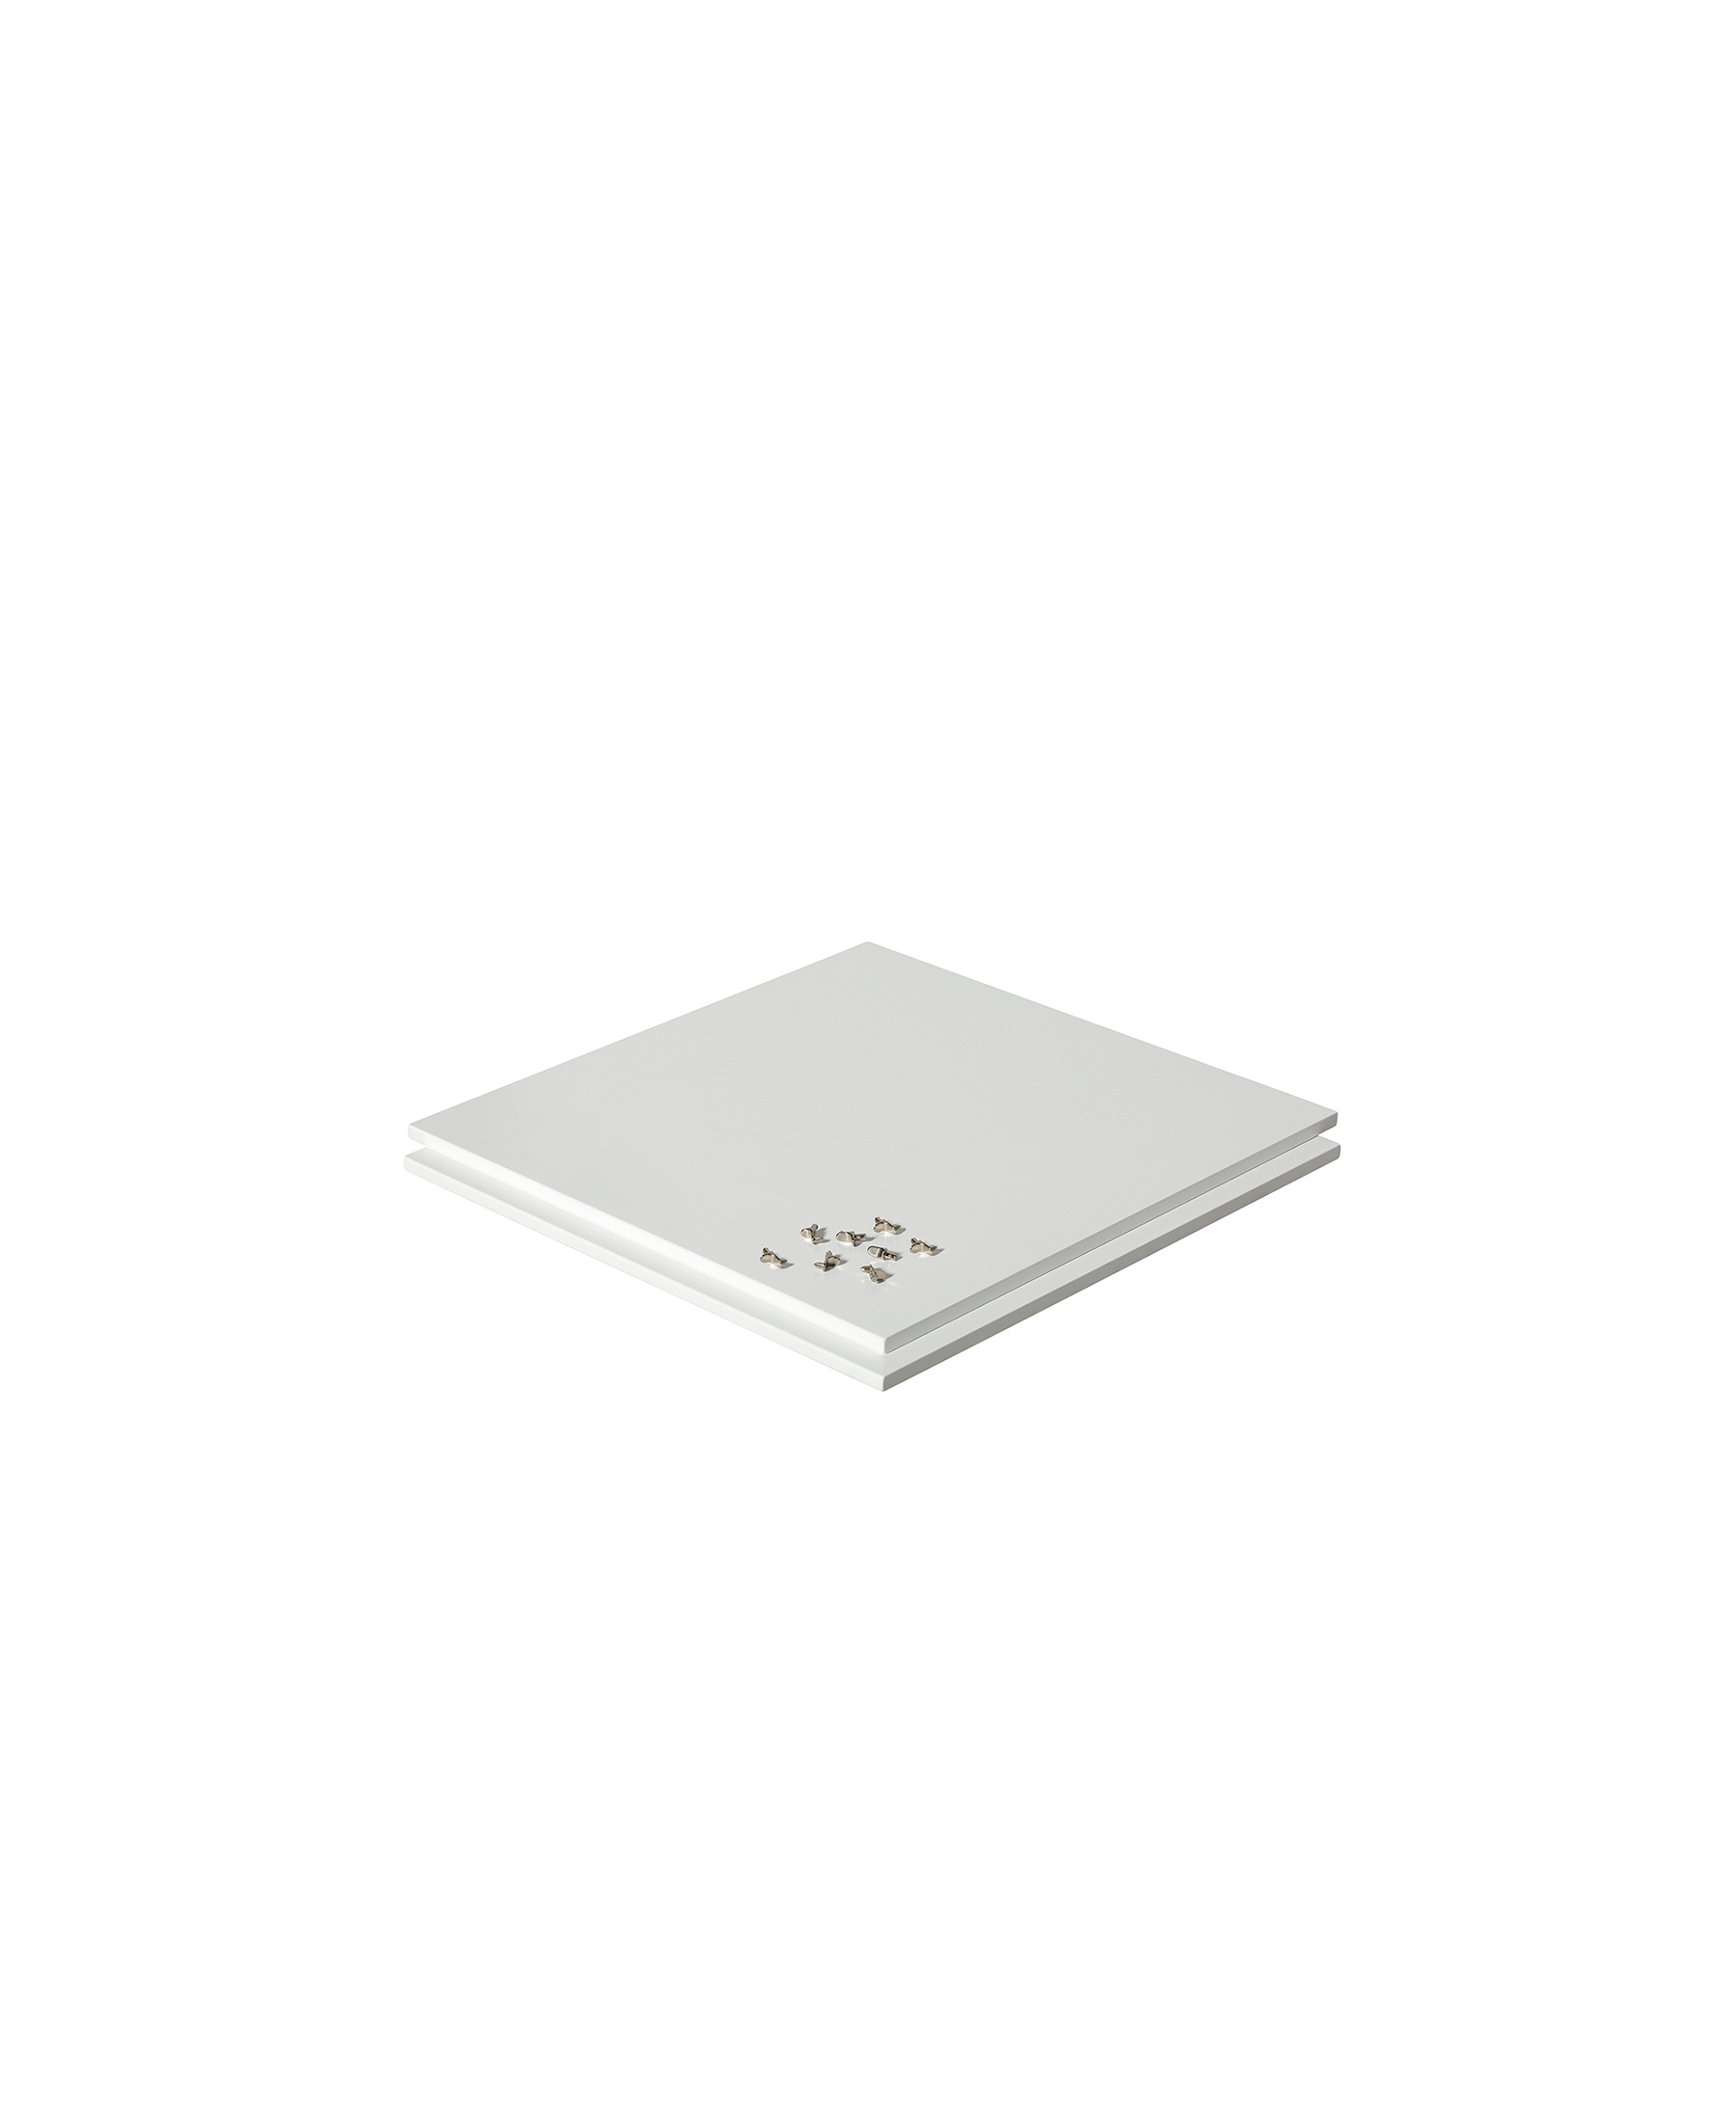
Extra shelves for Wood wardrobe, 2 pcs.
The shelves can be used to further divide the wardrobe’s space.
Category: Furniture > Cabinets & Storage > Closet Parts & Accessories > Closet Shelves